Basketball in Greece

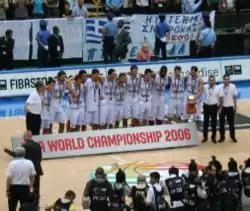
2006 FIBA World Cup: the Greece national team won the silver medal.

The Greece men's national basketball team took part in its first FIBA European Championship (EuroBasket) at the 1949 EuroBasket, where they won the bronze medal. Greece's first big success as a nation in basketball was when their senior men's national team won the gold medal at the 1987 EuroBasket, which led to a breakthrough for the sport of basketball in the country. In the 1987 EuroBasket tournament's final, which was played in Piraeus, at Peace and Friendship Stadium (SEF), Greece defeated the heavily favored Soviet national basketball team (which included star player Šarūnas Marčiulionis) in overtime, by a score of 103 to 101.